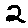
Label: 2